Jelle Taeke de Boer

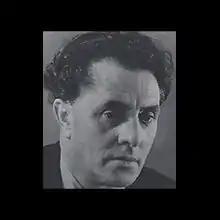
Jelle Taeke de Boer

Jelle Taeke de Boer (February 26, 1908 – October 7, 1970) was a Dutch art collector born in Meppel, Drenthe. He grew up in a poor family, with his mother dying when he was four years old, and his father an alcoholic.